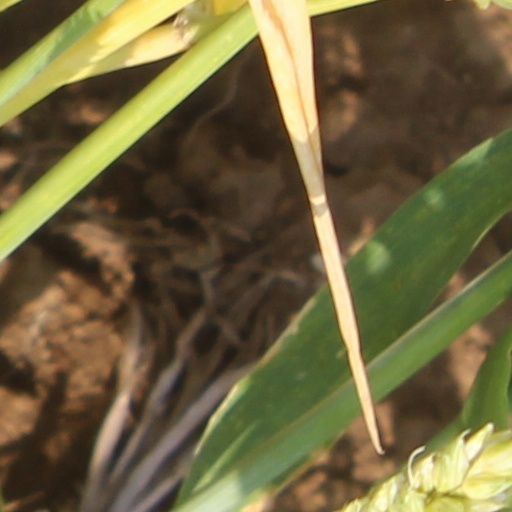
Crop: wheat